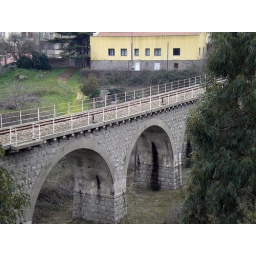
stone bridge in tempio pausania